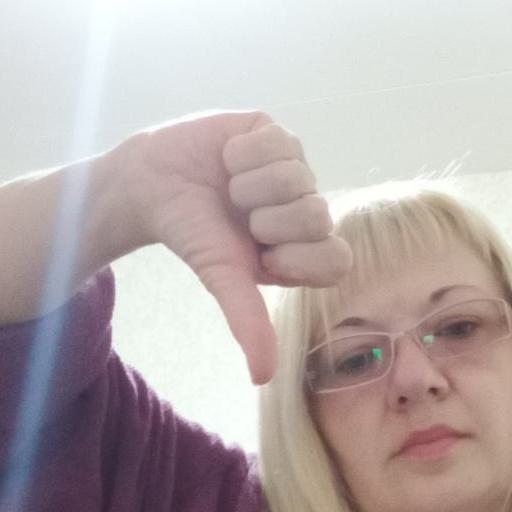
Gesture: dislike